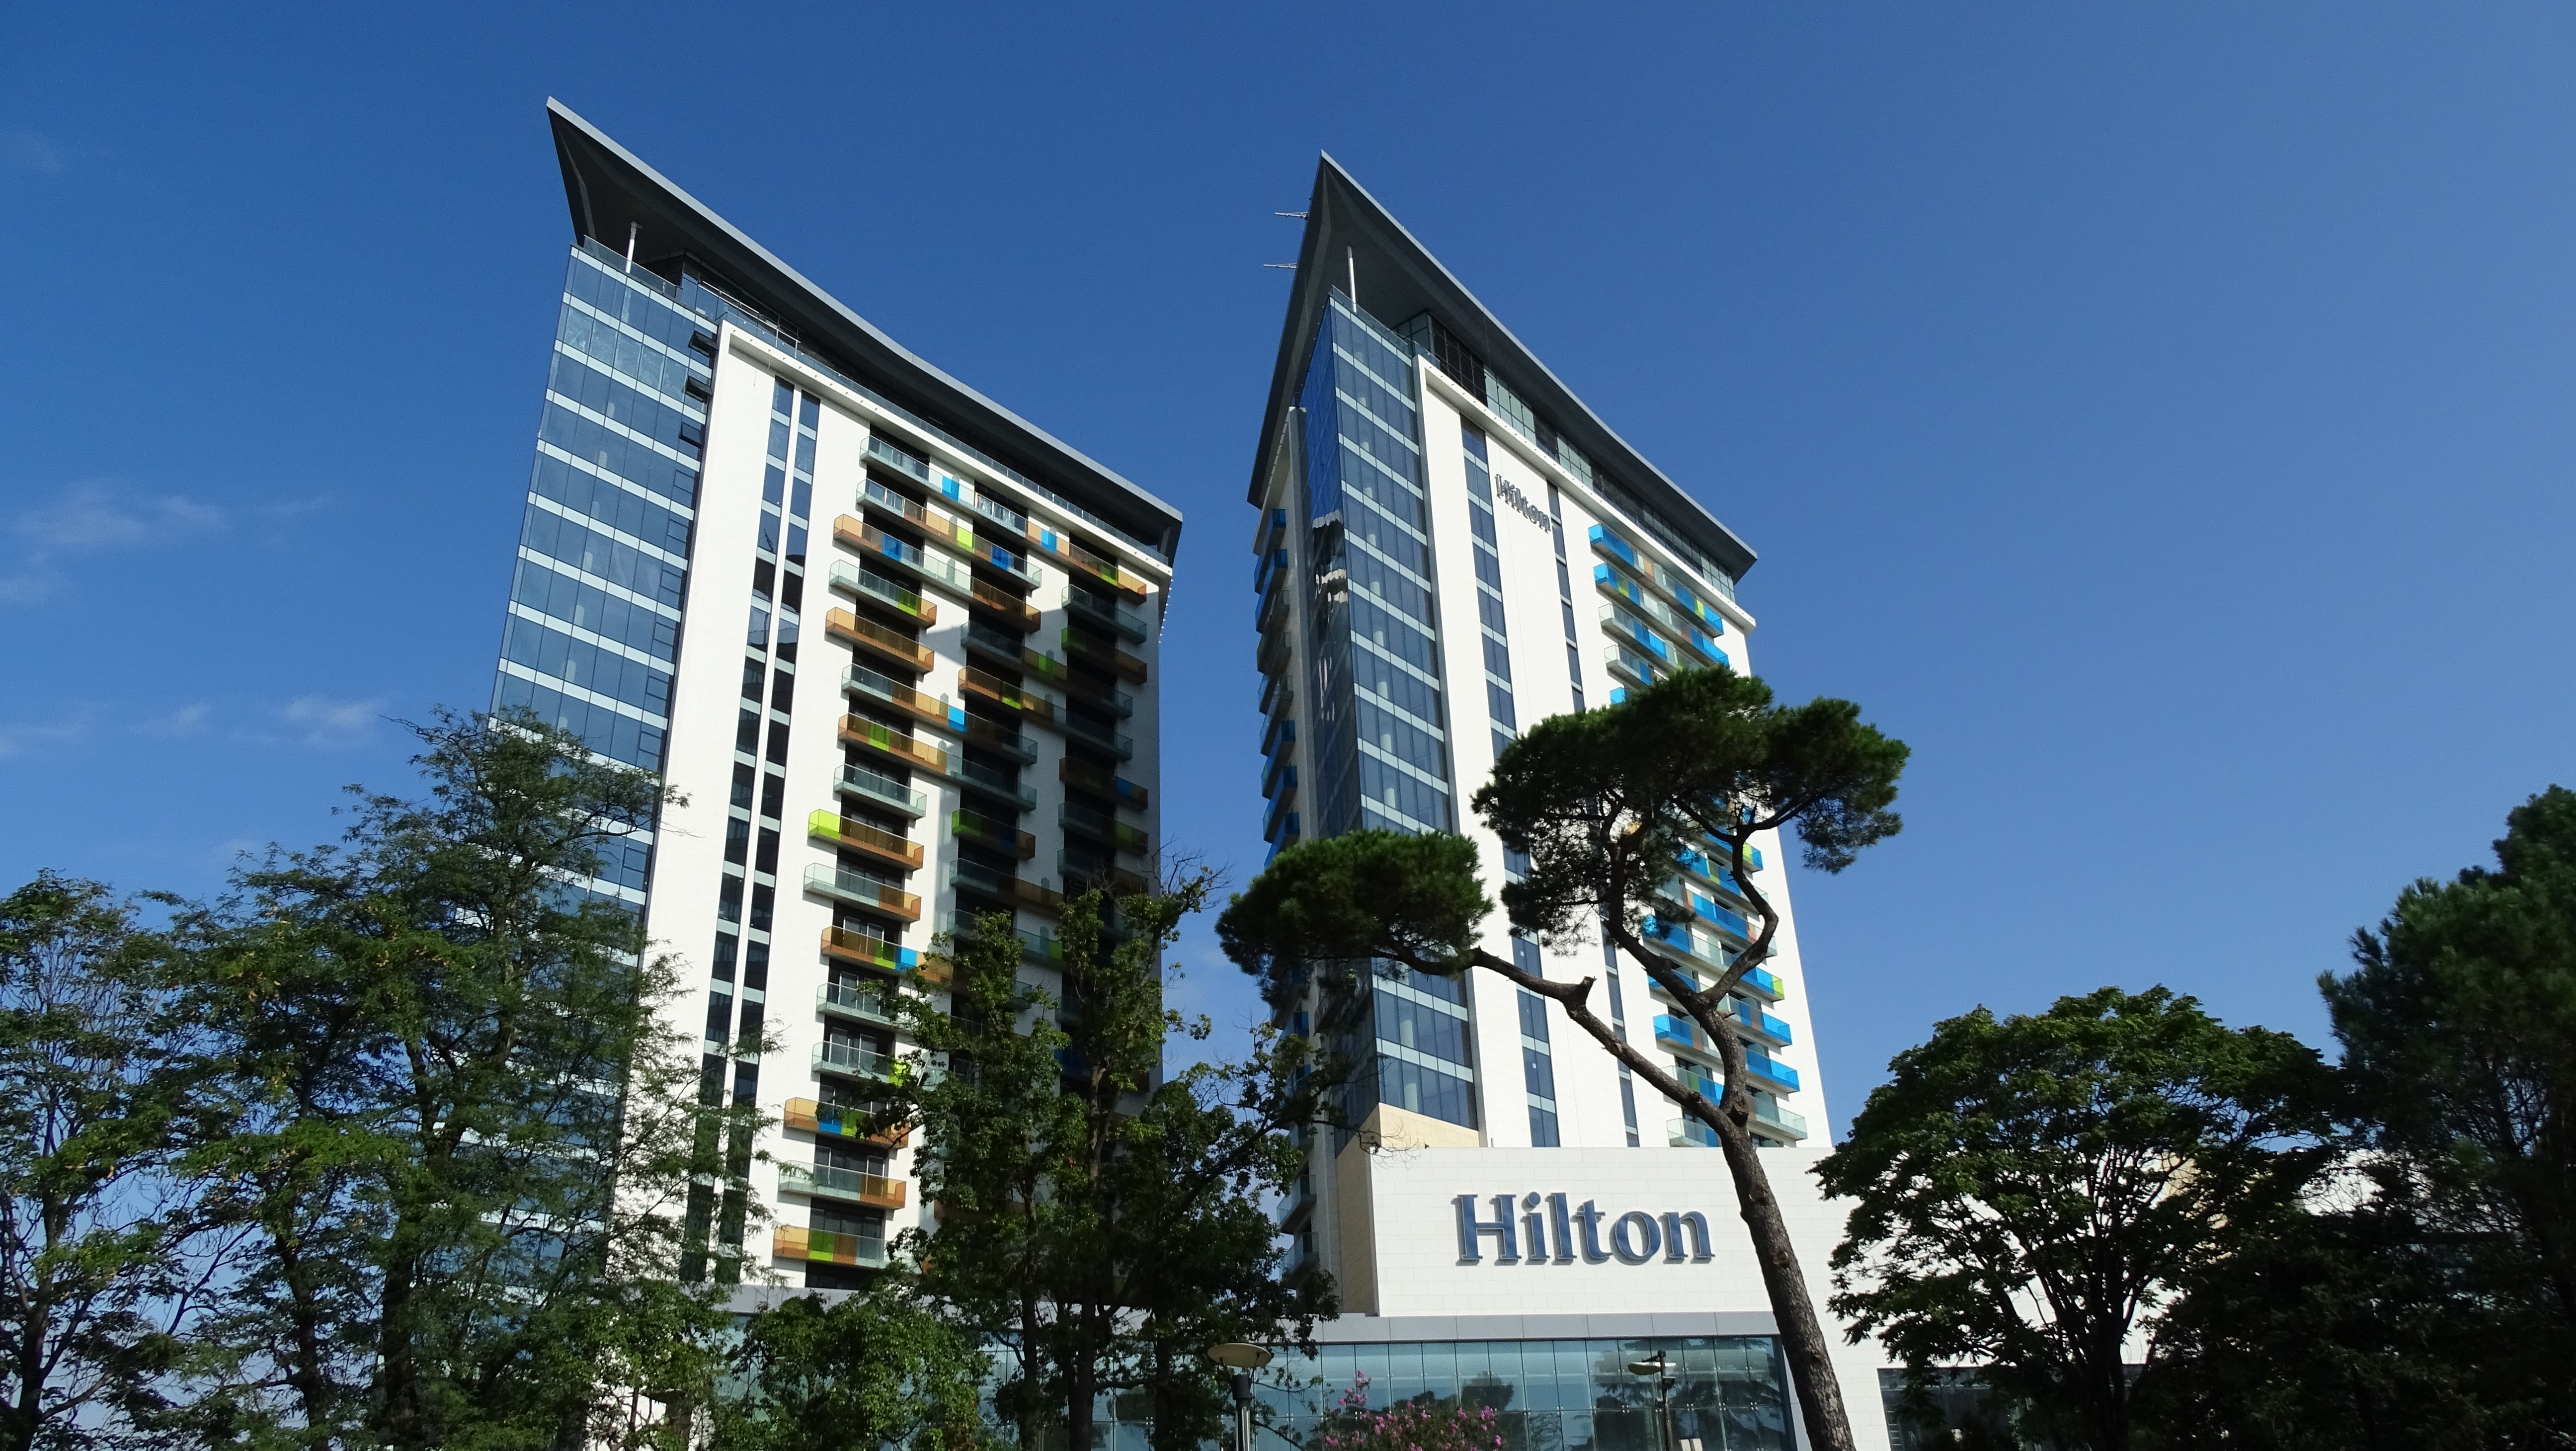
architecture, building, skyscraper, downtown, tower, landmark, facade, tower block, hilton, hotel, headquarters, metropolis, condominium, neighbourhood, residential area, batumi, metropolitan area